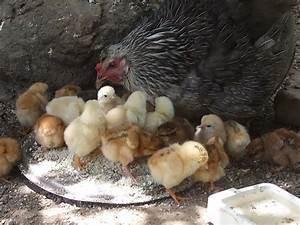
chicken